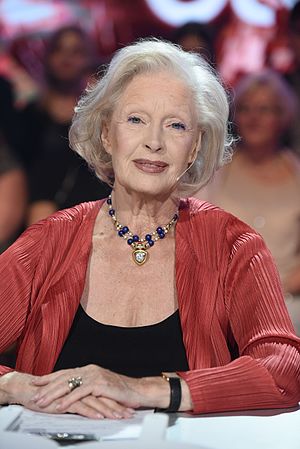
Beata Tyszkiewicz
Beata Tyszkiewicz (2015)
Beata Maria Helena Tyszkiewicz-Kalenicka er en polsk skuespillerinde. I Danmark er hun kendt for Sexmissionen.